History of Islamism

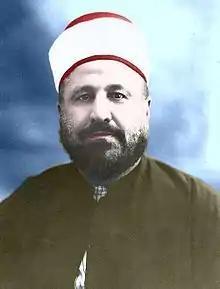
Sayyid Muhammad Rashid Rida (23 September 1865 – 22 August 1935).

the modern concept of an Islamic state that played a significant role in forming the revolutionary ideology of the early years of the Muslim Brotherhood, as well as influencing other Sunni Islamist movements.